Air route authority between the United States and China

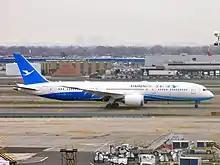
A XiamenAir Boeing 787-9 at JFK Airport, New York.

One award was granted to a new entrant airline as stated by the DOT when applications were sought. Hawaiian Airlines has withdrawn its application. US Airways applied for Philadelphia–Beijing authority using an Airbus A340-300, an aircraft that it neither operates nor has any firm orders to buy. Maxjet applied for rights between Seattle and Shanghai using an all business class configured Boeing 767-200ER. US Airways was granted rights by the DOT over Maxjet citing more seat availability and greater connecting possibilities with the US Airways bid. However, the airline relinquished the DOT authorization for Beijing at the end of 2009.